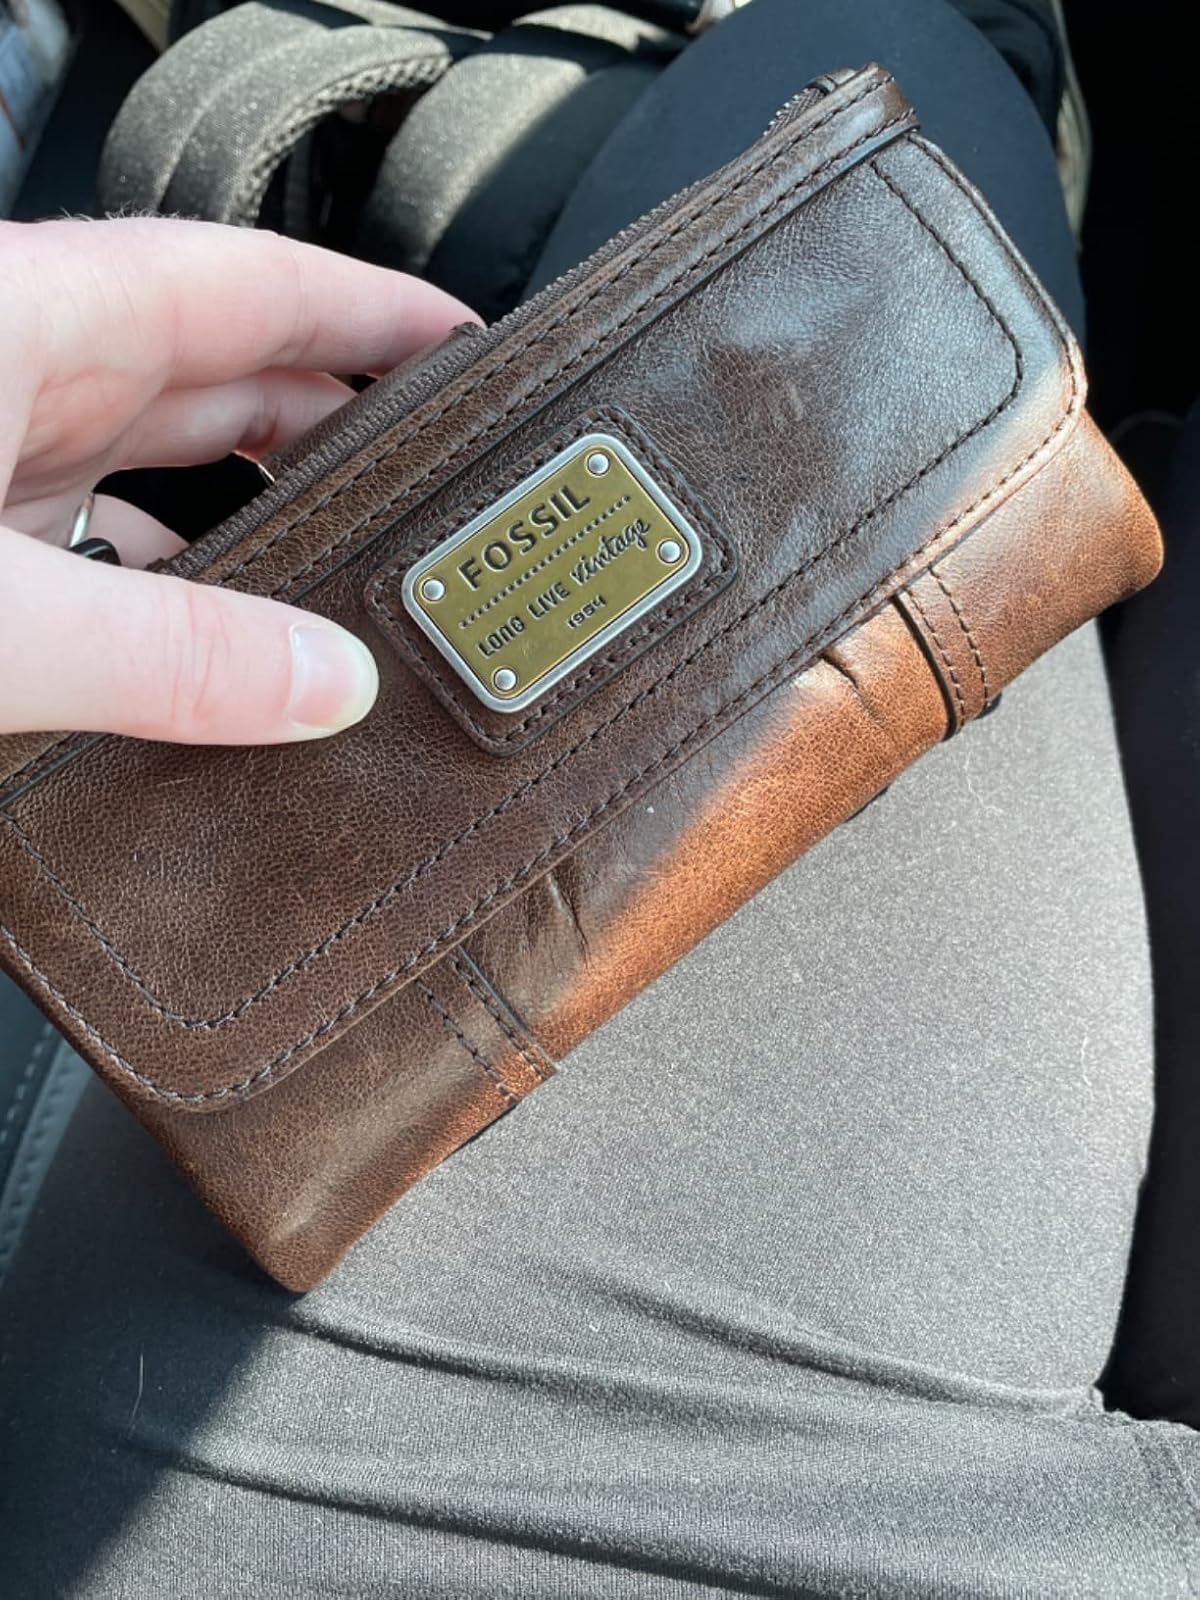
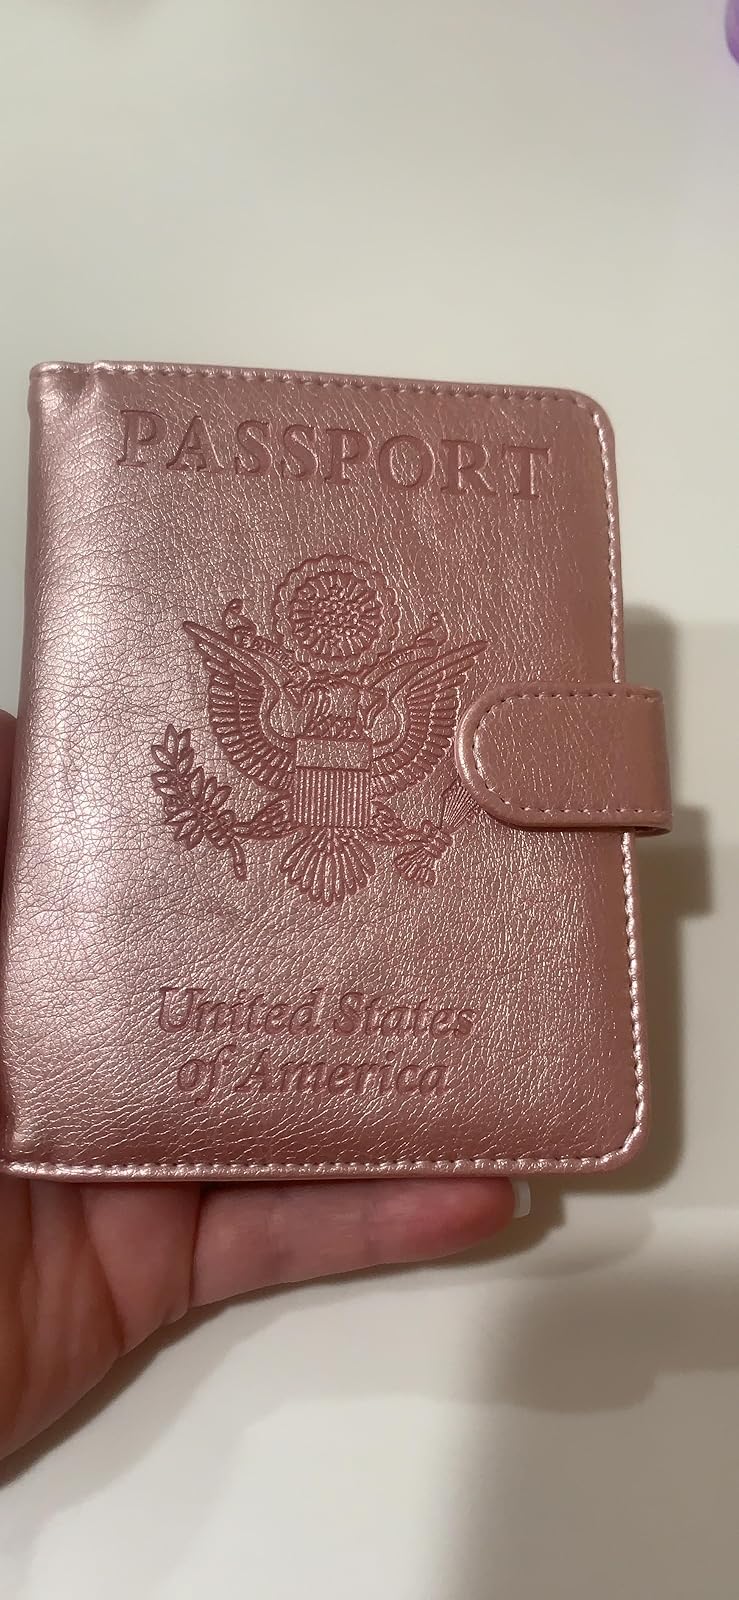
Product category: accessories_wallet
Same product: no